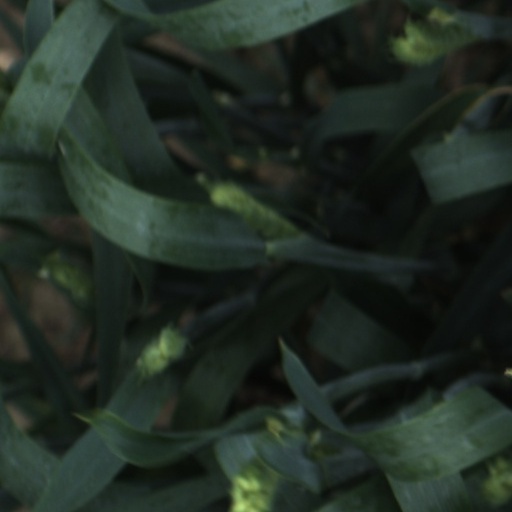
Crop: wheat